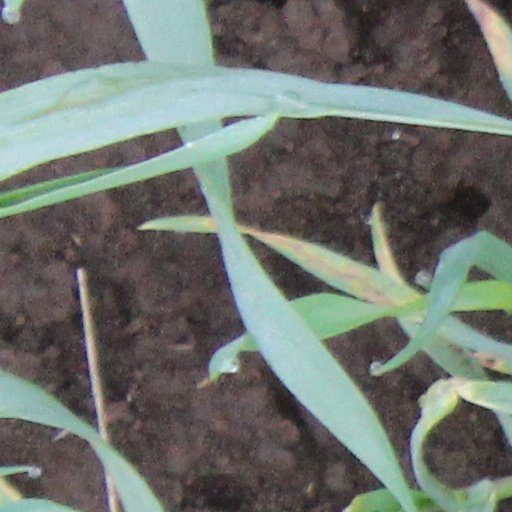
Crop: wheat